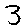
Label: 3